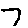
Label: 7